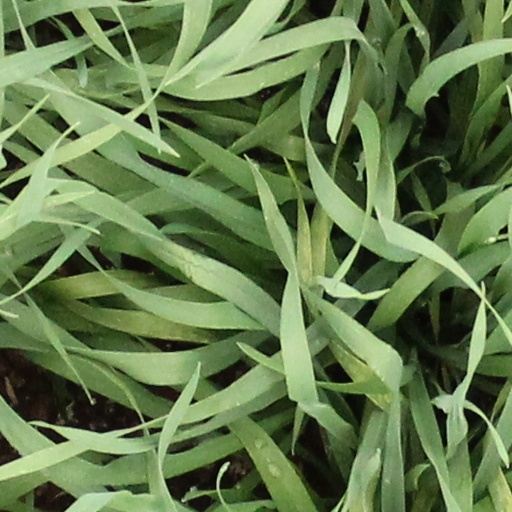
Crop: wheat